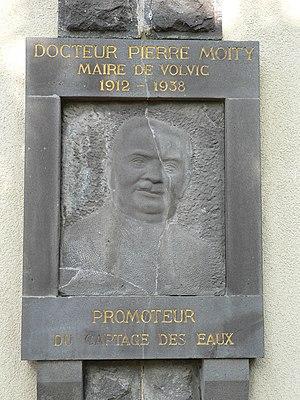
Plaque en pierre de Volvic, devant le captage des eaux de Volvic, commémorant le docteur Moity, découvreur des sources.
Volvic est une marque d'eau vendue en bouteille commercialisée depuis 1935 et qui appartient au groupe agroalimentaire français Danone depuis 1992.